History of Peru (1821–1842)

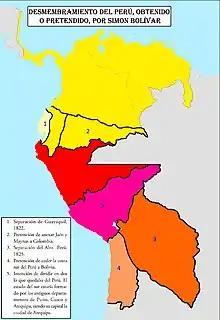
Bolívar's intended Balkanisation of Peru.

It was two in the afternoon on August 6, 1824, when Bolívar arrived at the pampa of Junín and observed that the royalist infantry had already passed and that only the royalist cavalry, which was going to the rear, was in sight, in the middle of an immense cloud of dust. For his part, the patriot cavalry, 900 strong, which was coming at the vanguard of his army, was converging at that moment through the Chacamarca ravine, while his infantry was still distant, about 5 km to the north.